Andalusia

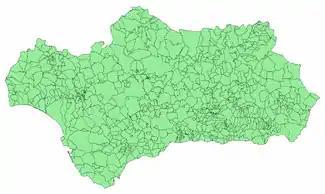
Municipalities of Andalusia

The Andalusian Autonomous Government ("Junta de Andalucía") is the institution of self-government of the Autonomous Community of Andalusia. Within the government, the President of Andalusia is the supreme representative of the autonomous community, and the ordinary representative of the Spanish state in the autonomous community. The president is formally named to the position by the Monarch of Spain and then confirmed by a majority vote of the Parliament of Andalusia. In practice, the monarch always names a person acceptable to the ruling party or coalition of parties in the autonomous region. In theory, were the candidate to fail to gain the needed majority, the monarch could propose a succession of candidates. After two months, if no proposed candidate could gain the parliament's approval, the parliament would automatically be dissolved and the acting president would call new elections. On 18 January 2019 Juan Manuel Moreno was elected as the sixth president of Andalusia.